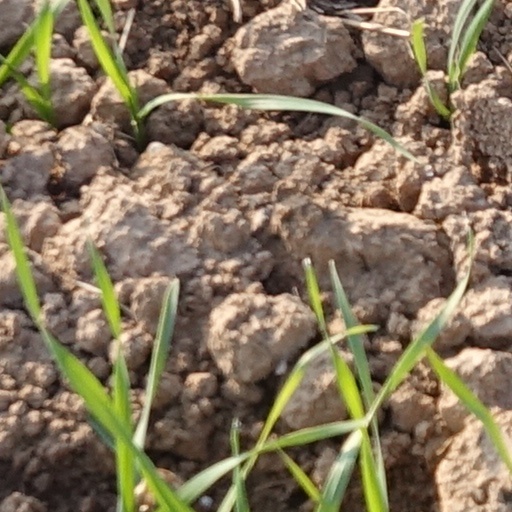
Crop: wheat